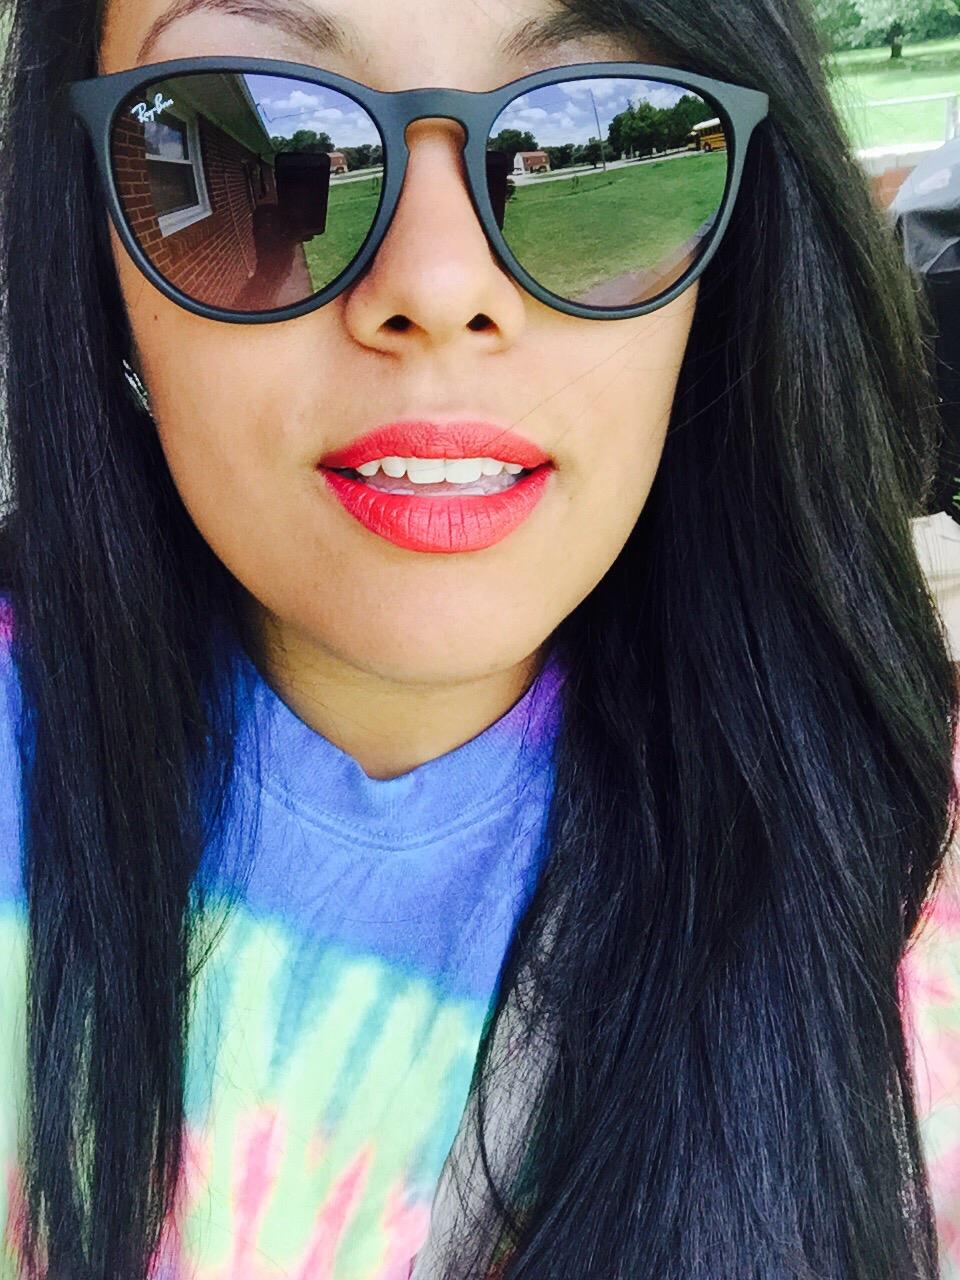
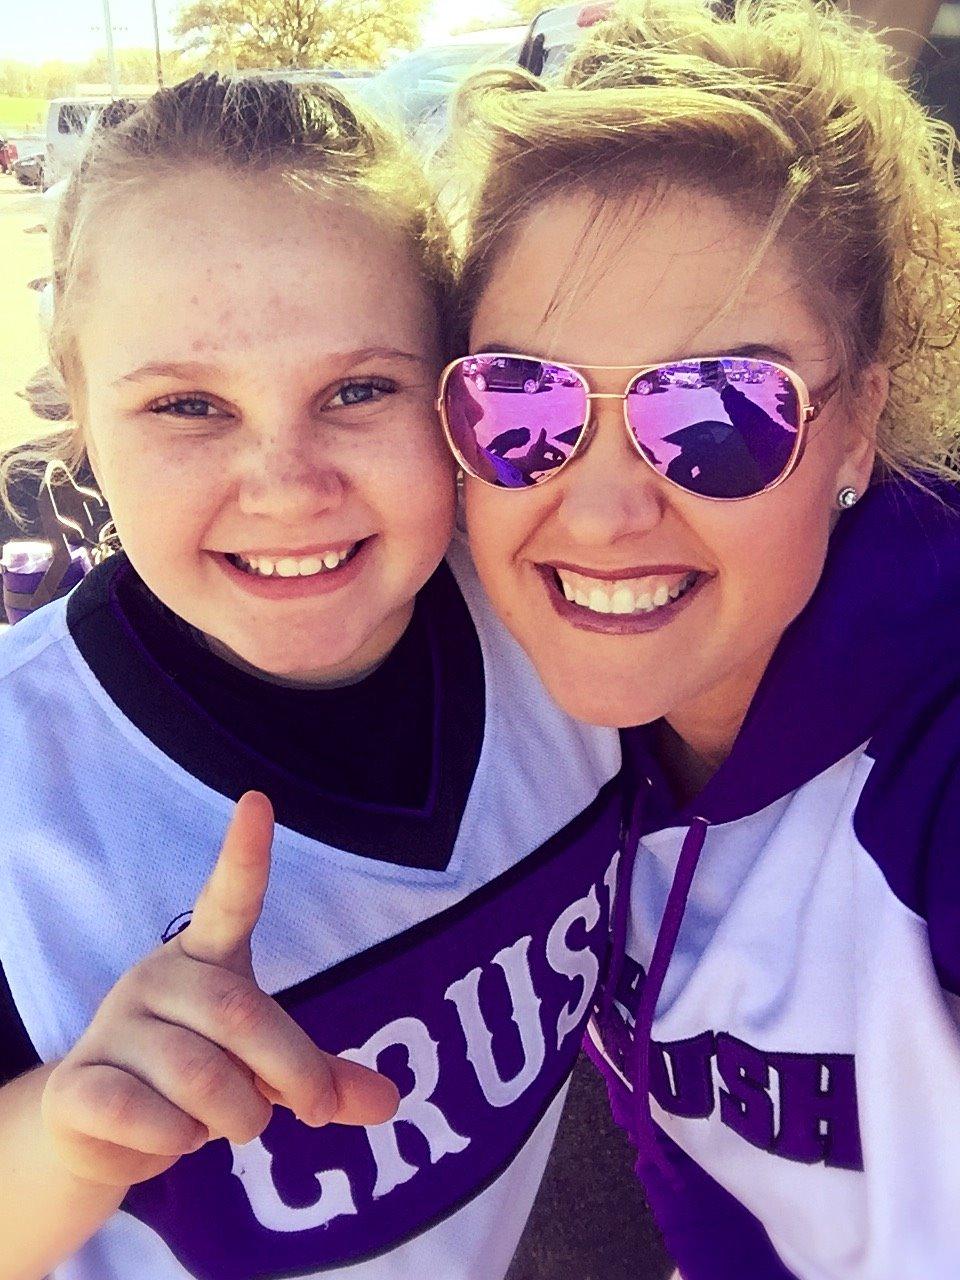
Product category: accessories_sunglasses
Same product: no